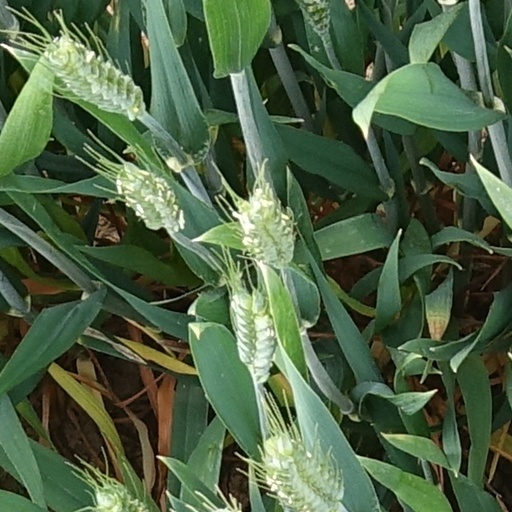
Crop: wheat